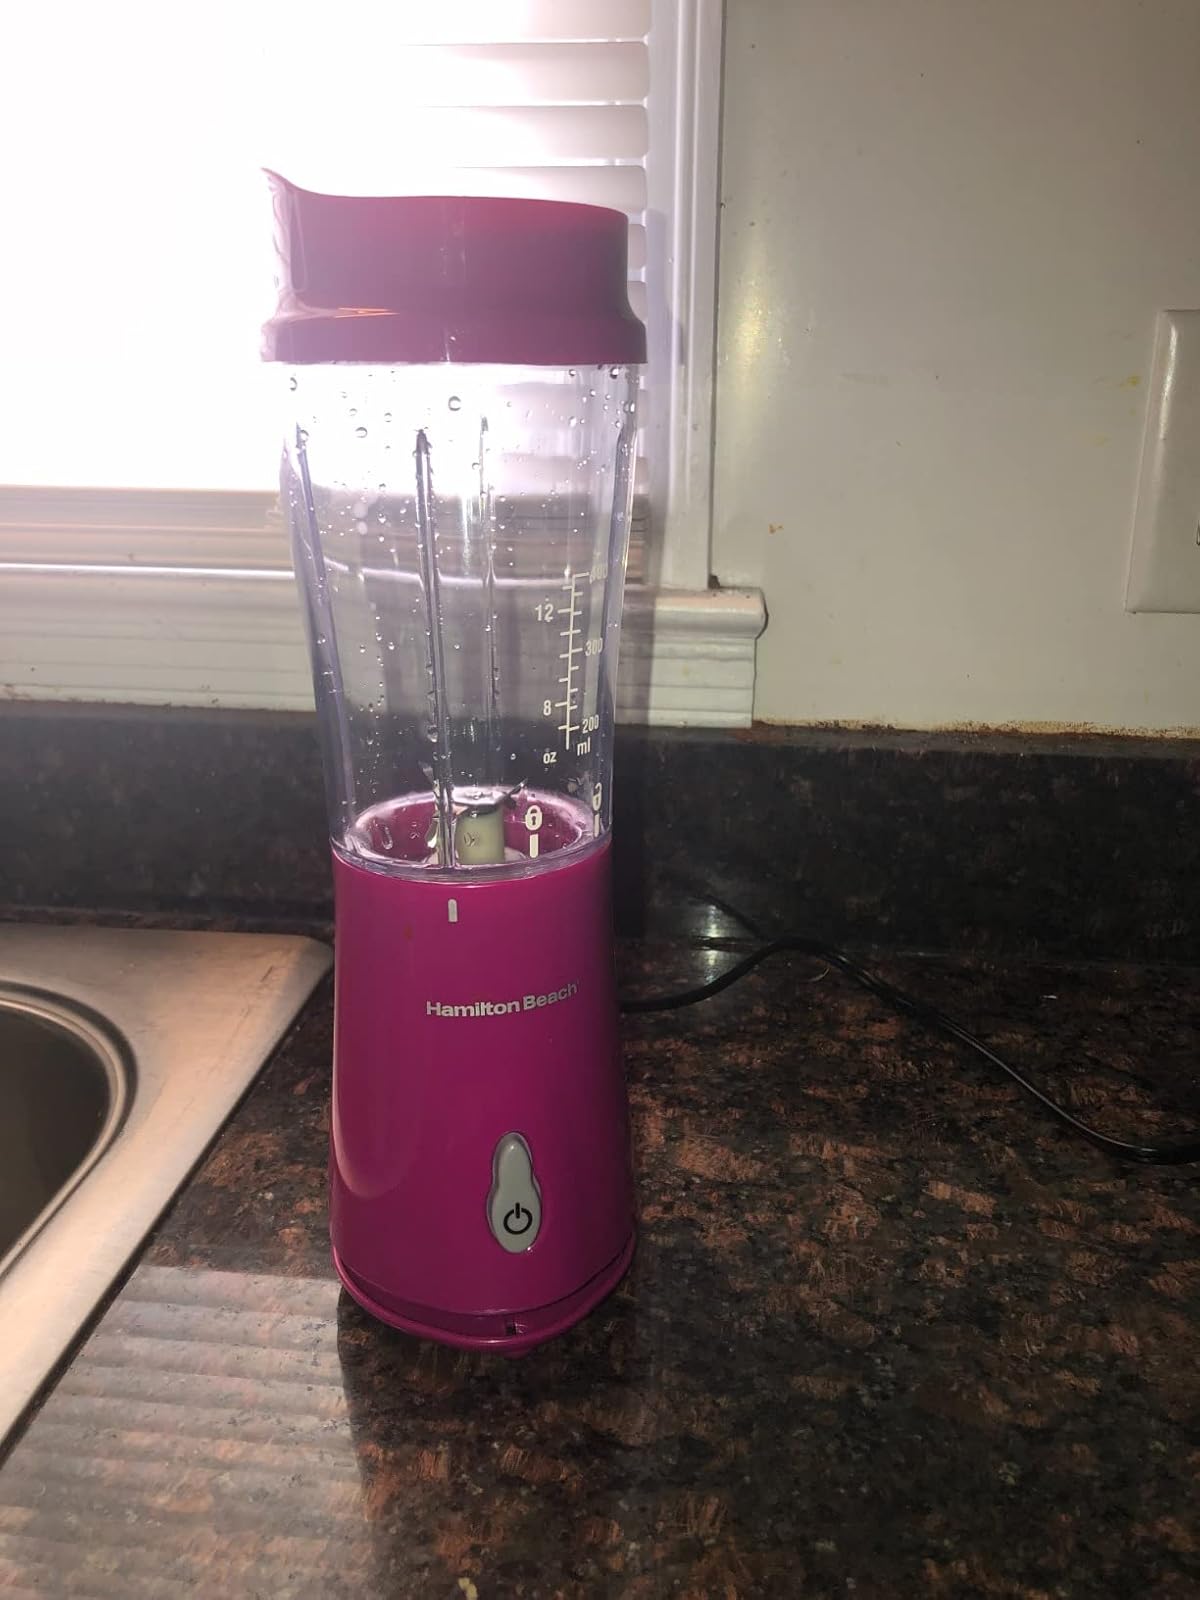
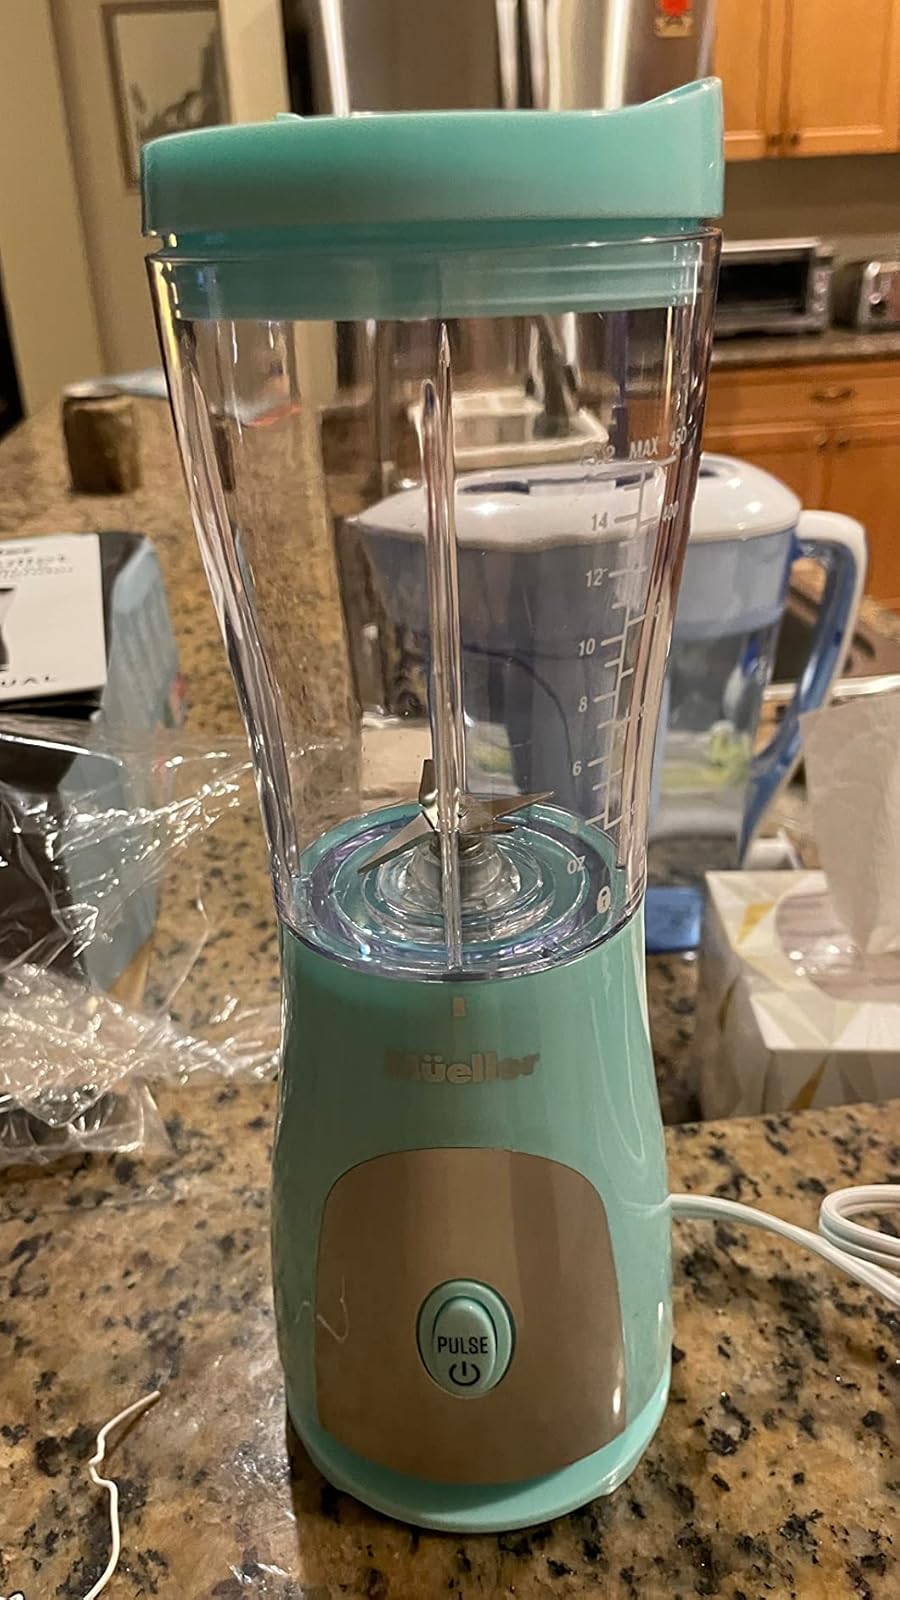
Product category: items_blender
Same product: no